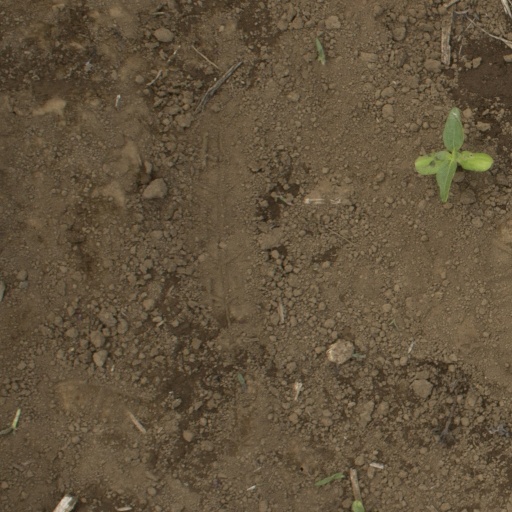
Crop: Jerusalem artichoke